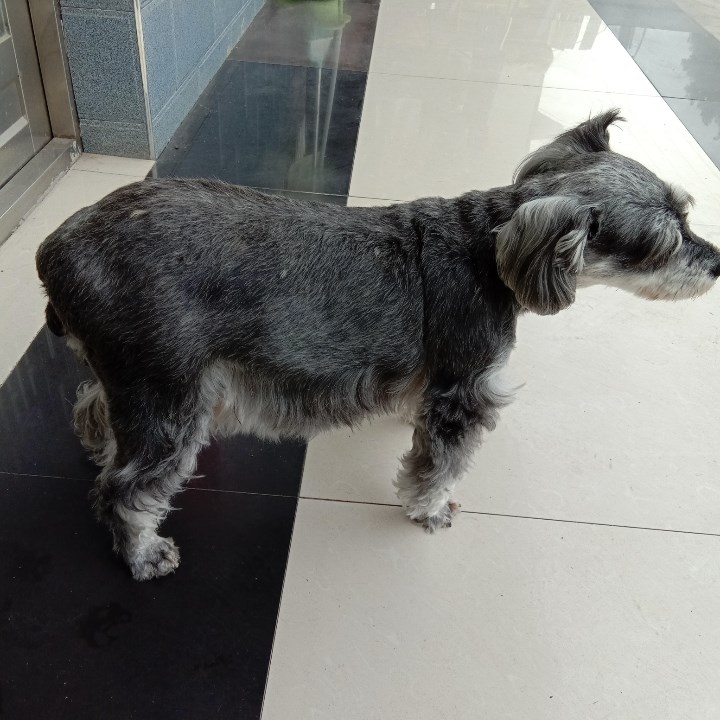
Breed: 2342-n000102-miniature_schnauzer